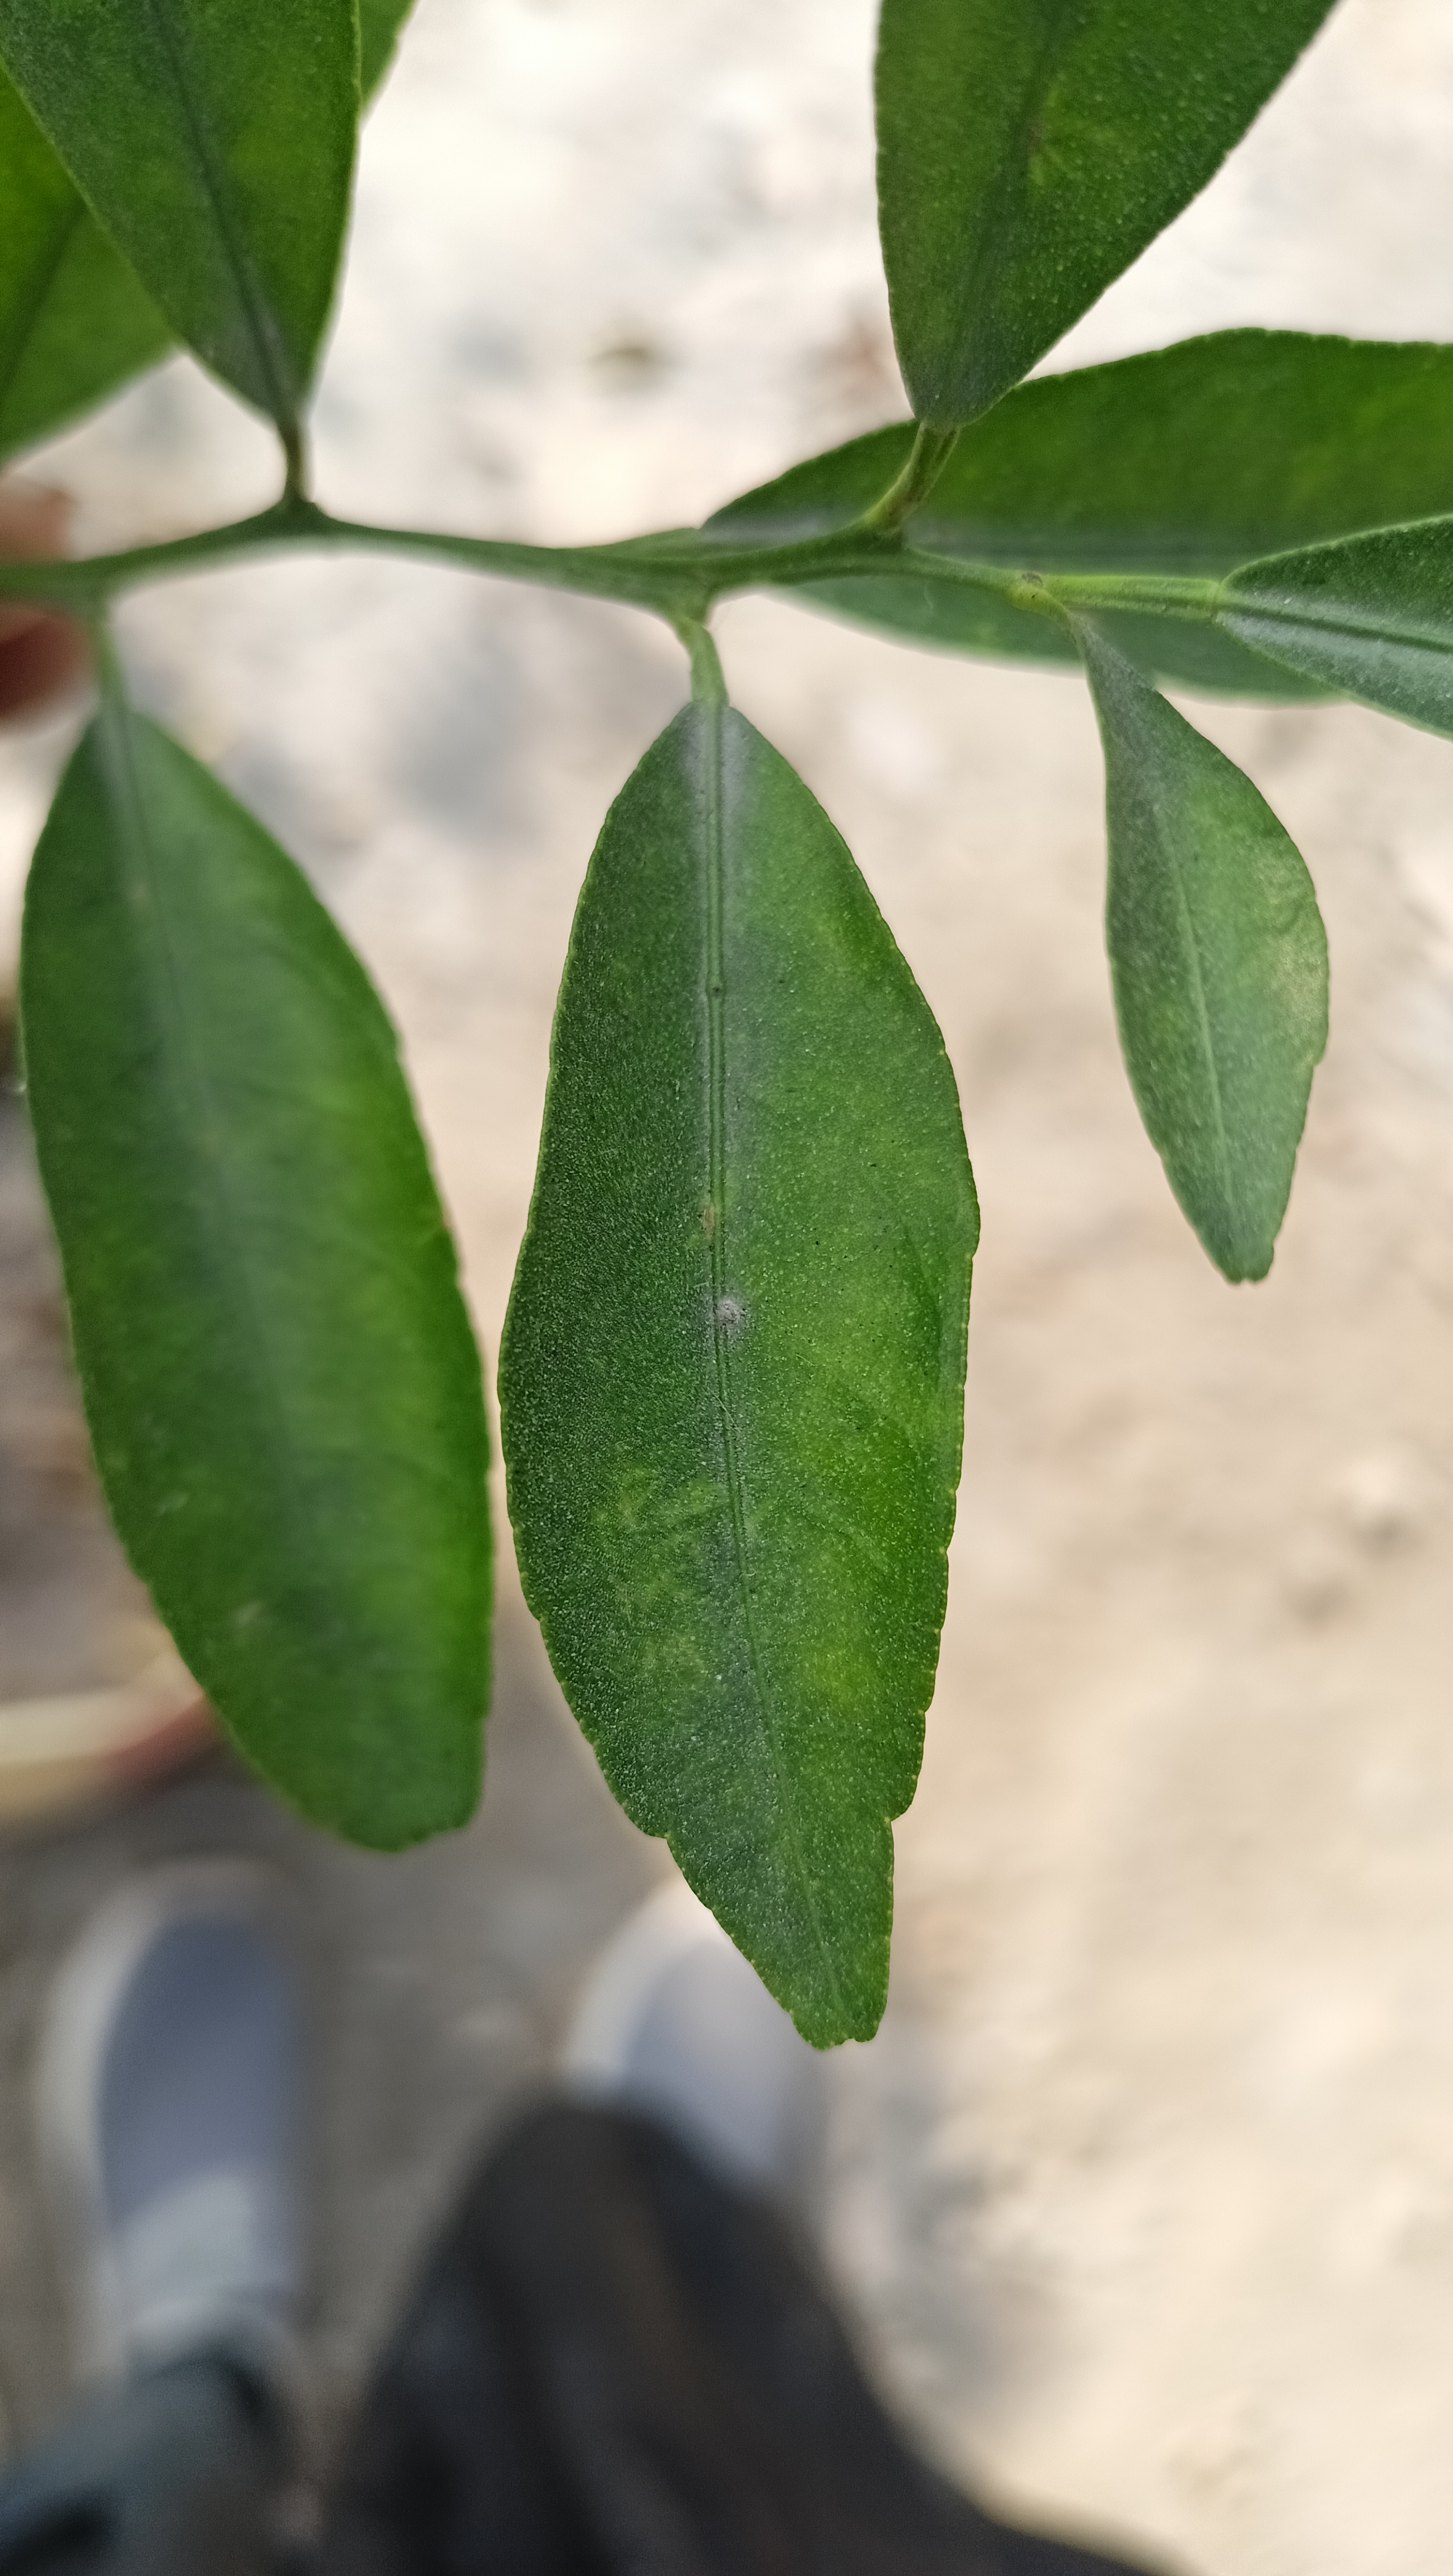
Mandarin leaf variety: Mandaring